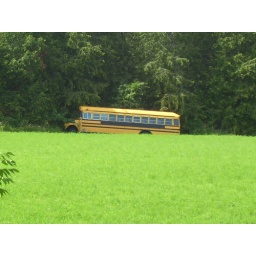
bus in a field far from any road